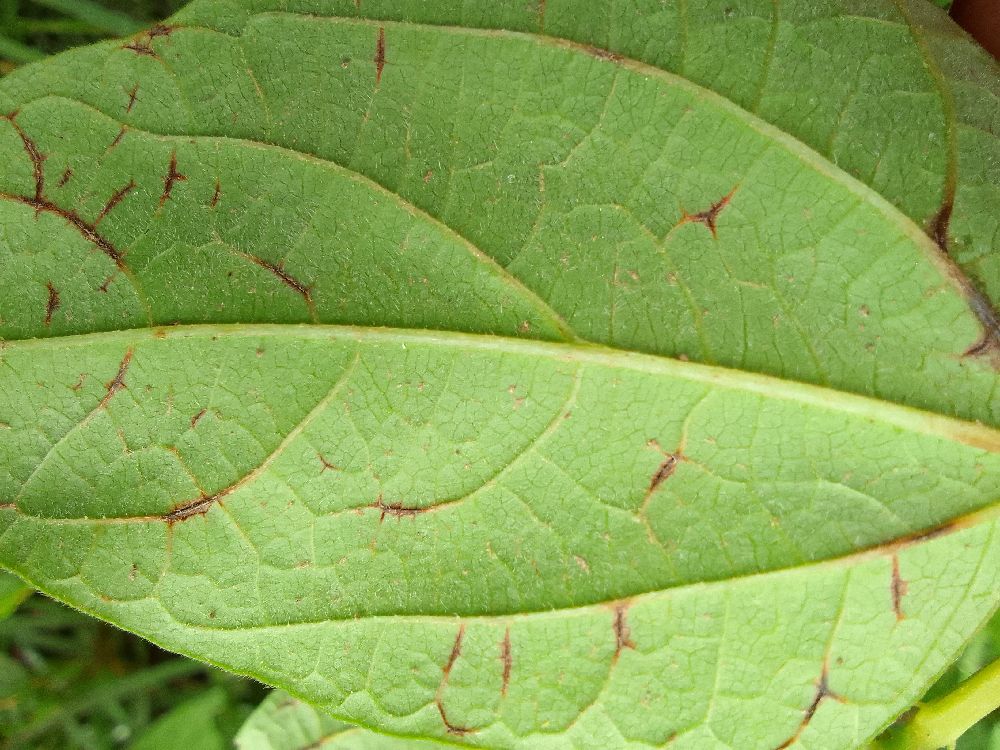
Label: anthracnose